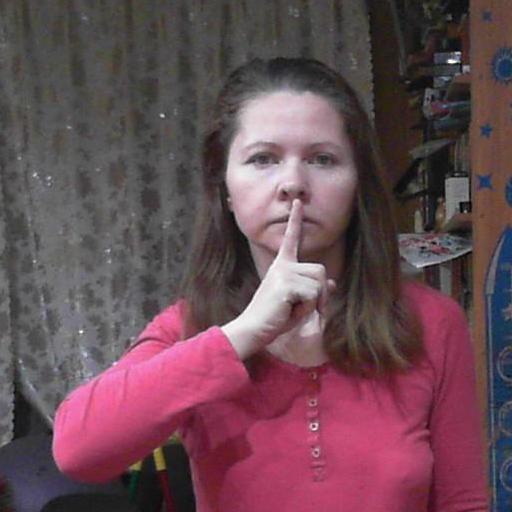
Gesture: mute